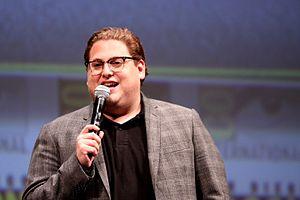
Le Loup de Wall Street est un film américain réalisé par Martin Scorsese, sorti en 2013.